Answer in natural language. Considering the relative positions, is DeskLamp above or below Doorway? Choose between the following options: below or above
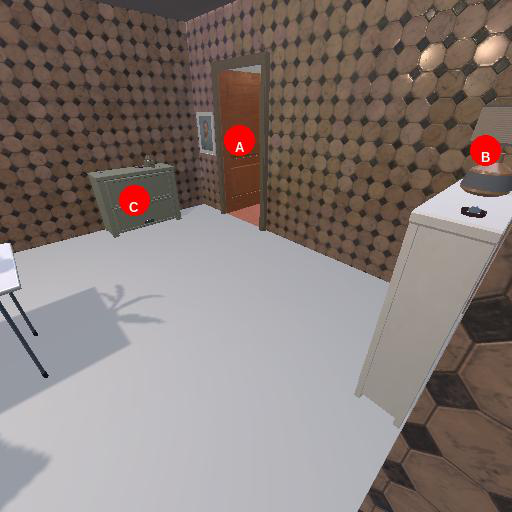
<answer>below</answer>